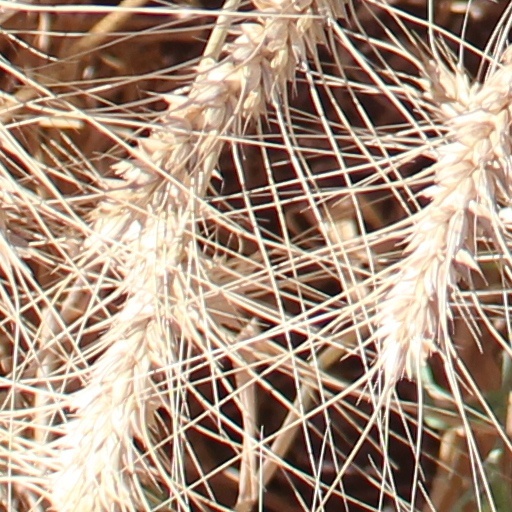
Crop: wheat